Psych

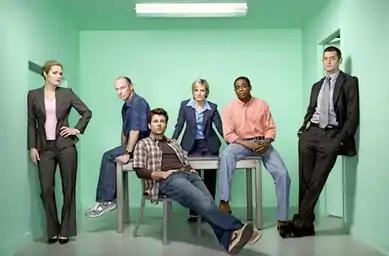
The main cast of "Psych" (L–R): Maggie Lawson, Corbin Bernsen, James Roday, Kirsten Nelson, Dulé Hill, and Timothy Omundson.

The show uses White Rock, British Columbia, Canada for its Santa Barbara, California setting.